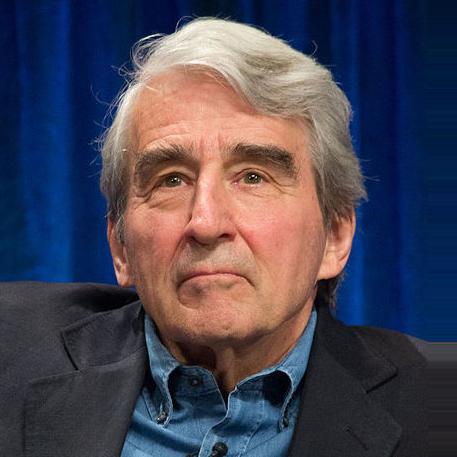
Age: 72